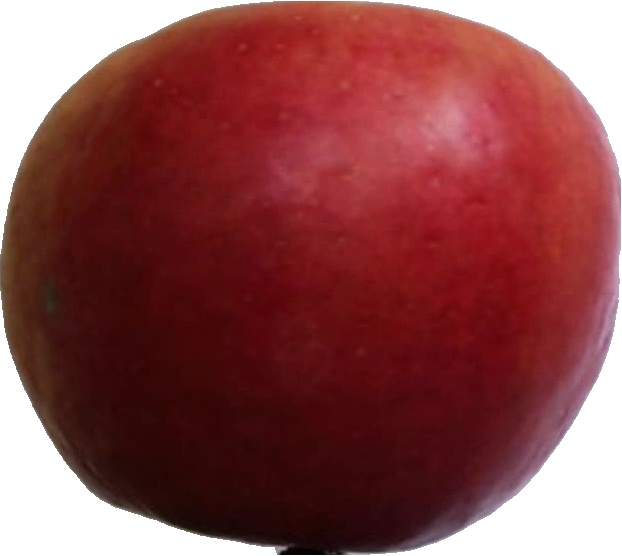
Label: apple_crimson_snow_1